Antigua Escuela de Jurisprudencia, Mexico City

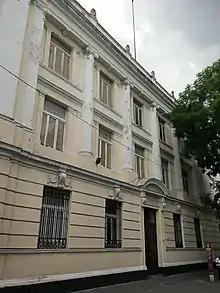

The Antigua Escuela de Jurisprudencia (Old School of Jurisprudence) building is located on the corner of Republica de Argentina and San Ildefonso Streets in the historic center of Mexico City. The building originally was convent for Dominican nuns called Santa Catalina de Siena.After the Reform Laws the government took possession of the building and worked to turn it into a military barracks, transforming and partially demolishing it. In the meantime, the National University of Mexico, the forerunner of UNAM, had been closed in 1833, and the Jurisprudence School was recreated at the College of San Ildefonso. In 1868, the National Preparatory High School was founded in the same building so the Jurisprudence School moved to the ex Convent of La Encarnación,(now SEP) and finally to the ex Convent of Santa Catalina de Siena. In 1908, Diaz inaugurated this building as the Escuela Nacional de Jurispudencia (National School of Jurisprudence) .